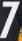
Number: 7